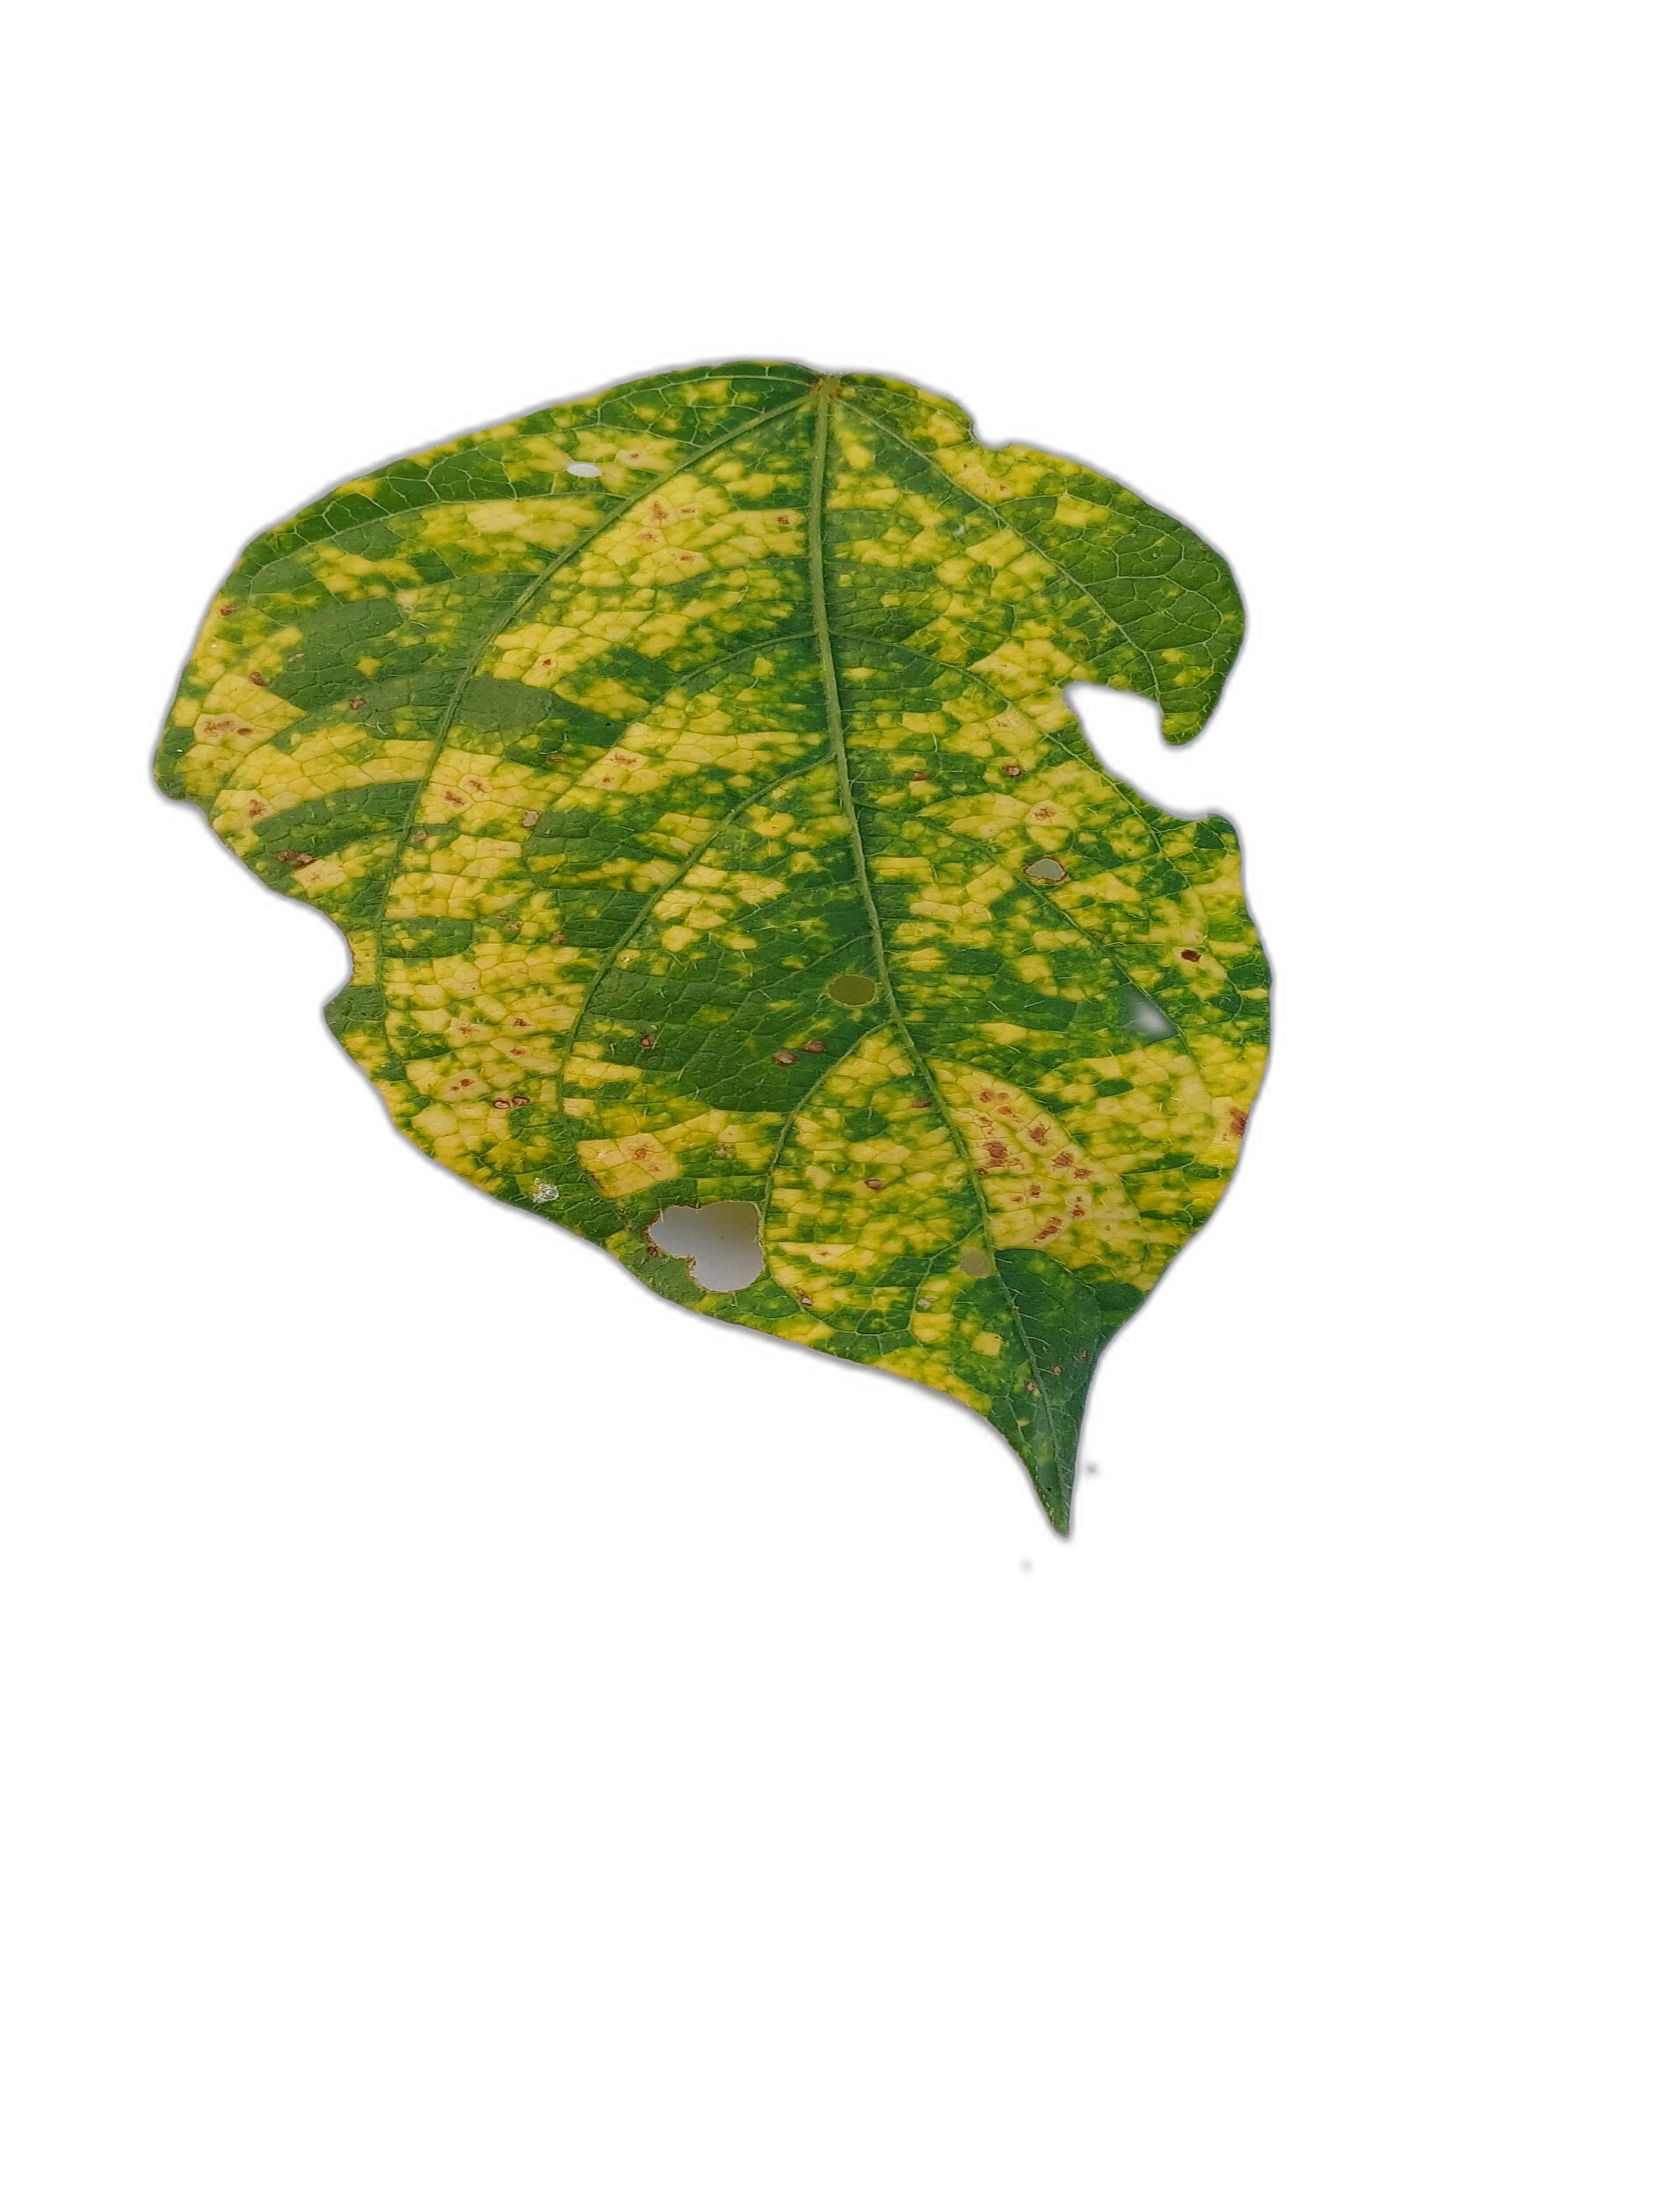
Label: Yellow Mosaic